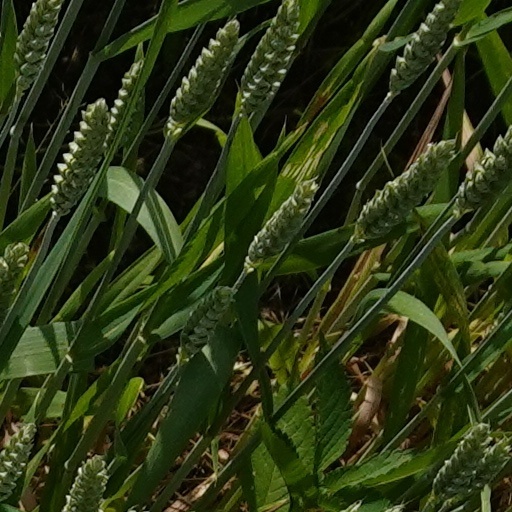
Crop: wheat